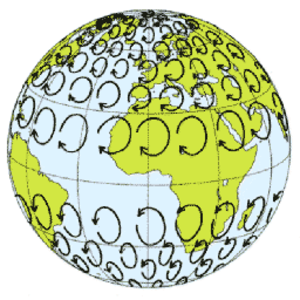
La force de Coriolis est une force inertielle agissant perpendiculairement à la direction du mouvement d'un corps en déplacement dans un milieu lui-même en rotation uniforme, tel que vu par un observateur partageant le même référentiel. Cette « force » est nommée ainsi en l'honneur de l'ingénieur français Gaspard-Gustave Coriolis.